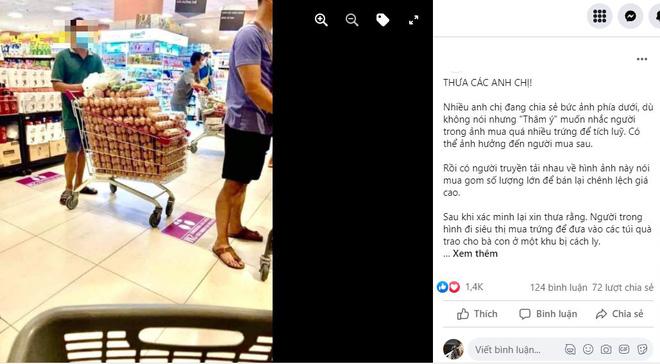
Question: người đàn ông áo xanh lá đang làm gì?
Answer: anh ấy đang đẩy xe đi mua đồ